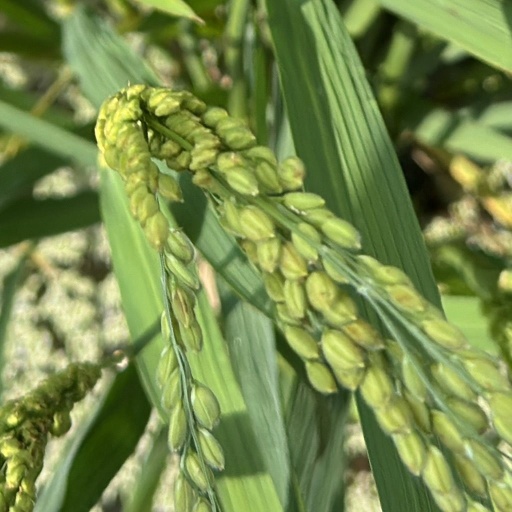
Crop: rice